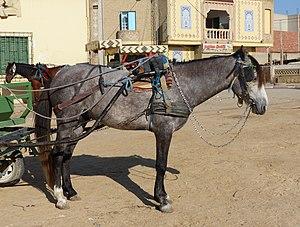
Cheval Barbe tunisien gris, à Tozeur This is an image with the theme ""Africa on the Move or Transport"" from: Tunisia"
Tozeur est une ville tunisienne aux confins de l'Atlas et du désert du Sahara, la plus grande des cinq oasis que compte le Jérid. Progressivement construite autour de sa palmeraie, elle est le chef-lieu du gouvernorat du même nom.
Le cheval est, en Tunisie, présent à travers des pratiques telles que la fantasia et les courses, ainsi que de l'élevage. Avec 26 000 chevaux recensés en 2015, la Tunisie en compte peu. Le Barbe et l'Arabe-Barbe sont les races les plus fréquemment rencontrées.
Le gouvernorat de Tozeur, créé le 21 juin 1956, est l'un des 24 gouvernorats de la Tunisie. Intégré au gouvernorat de Gafsa en novembre 1958, il est restauré en avril 1980.